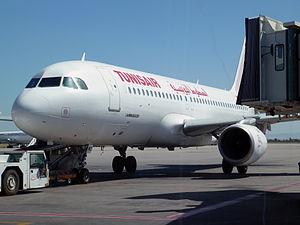
L'avion TS-IMC de Tunisair qui s""appellait '7 Novembre' avant le 14 janivier. Le nom est effacé et n'a pas été remplacé